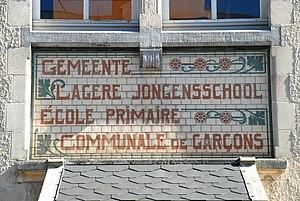
Belgique - Bruxelles - Centre scolaire du Souverain
Le centre scolaire du Souverain est une école communale de style Art nouveau édifiée par l'architecte Henri Jacobs au numéro 7 de la rue des Écoliers à Auderghem, dans la banlieue de Bruxelles en Belgique.